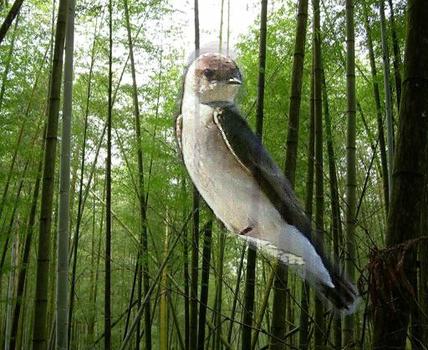
Bird species: Bank_Swallow
Bird type: landbird
Background: land